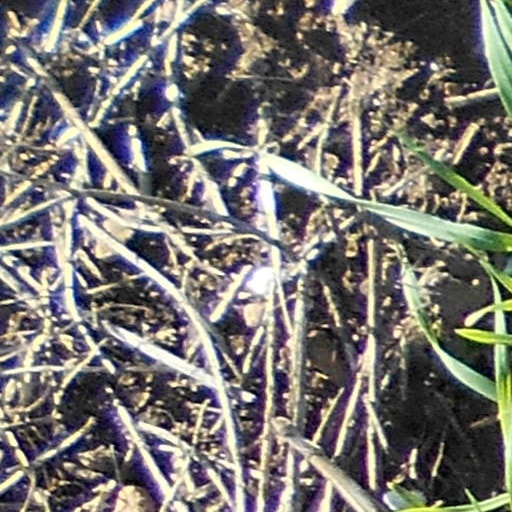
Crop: wheat